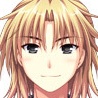
Portrait style: Anime Portrait